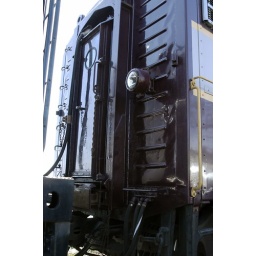
One of the doors between cars ... it's a great door! I love the round window in it.